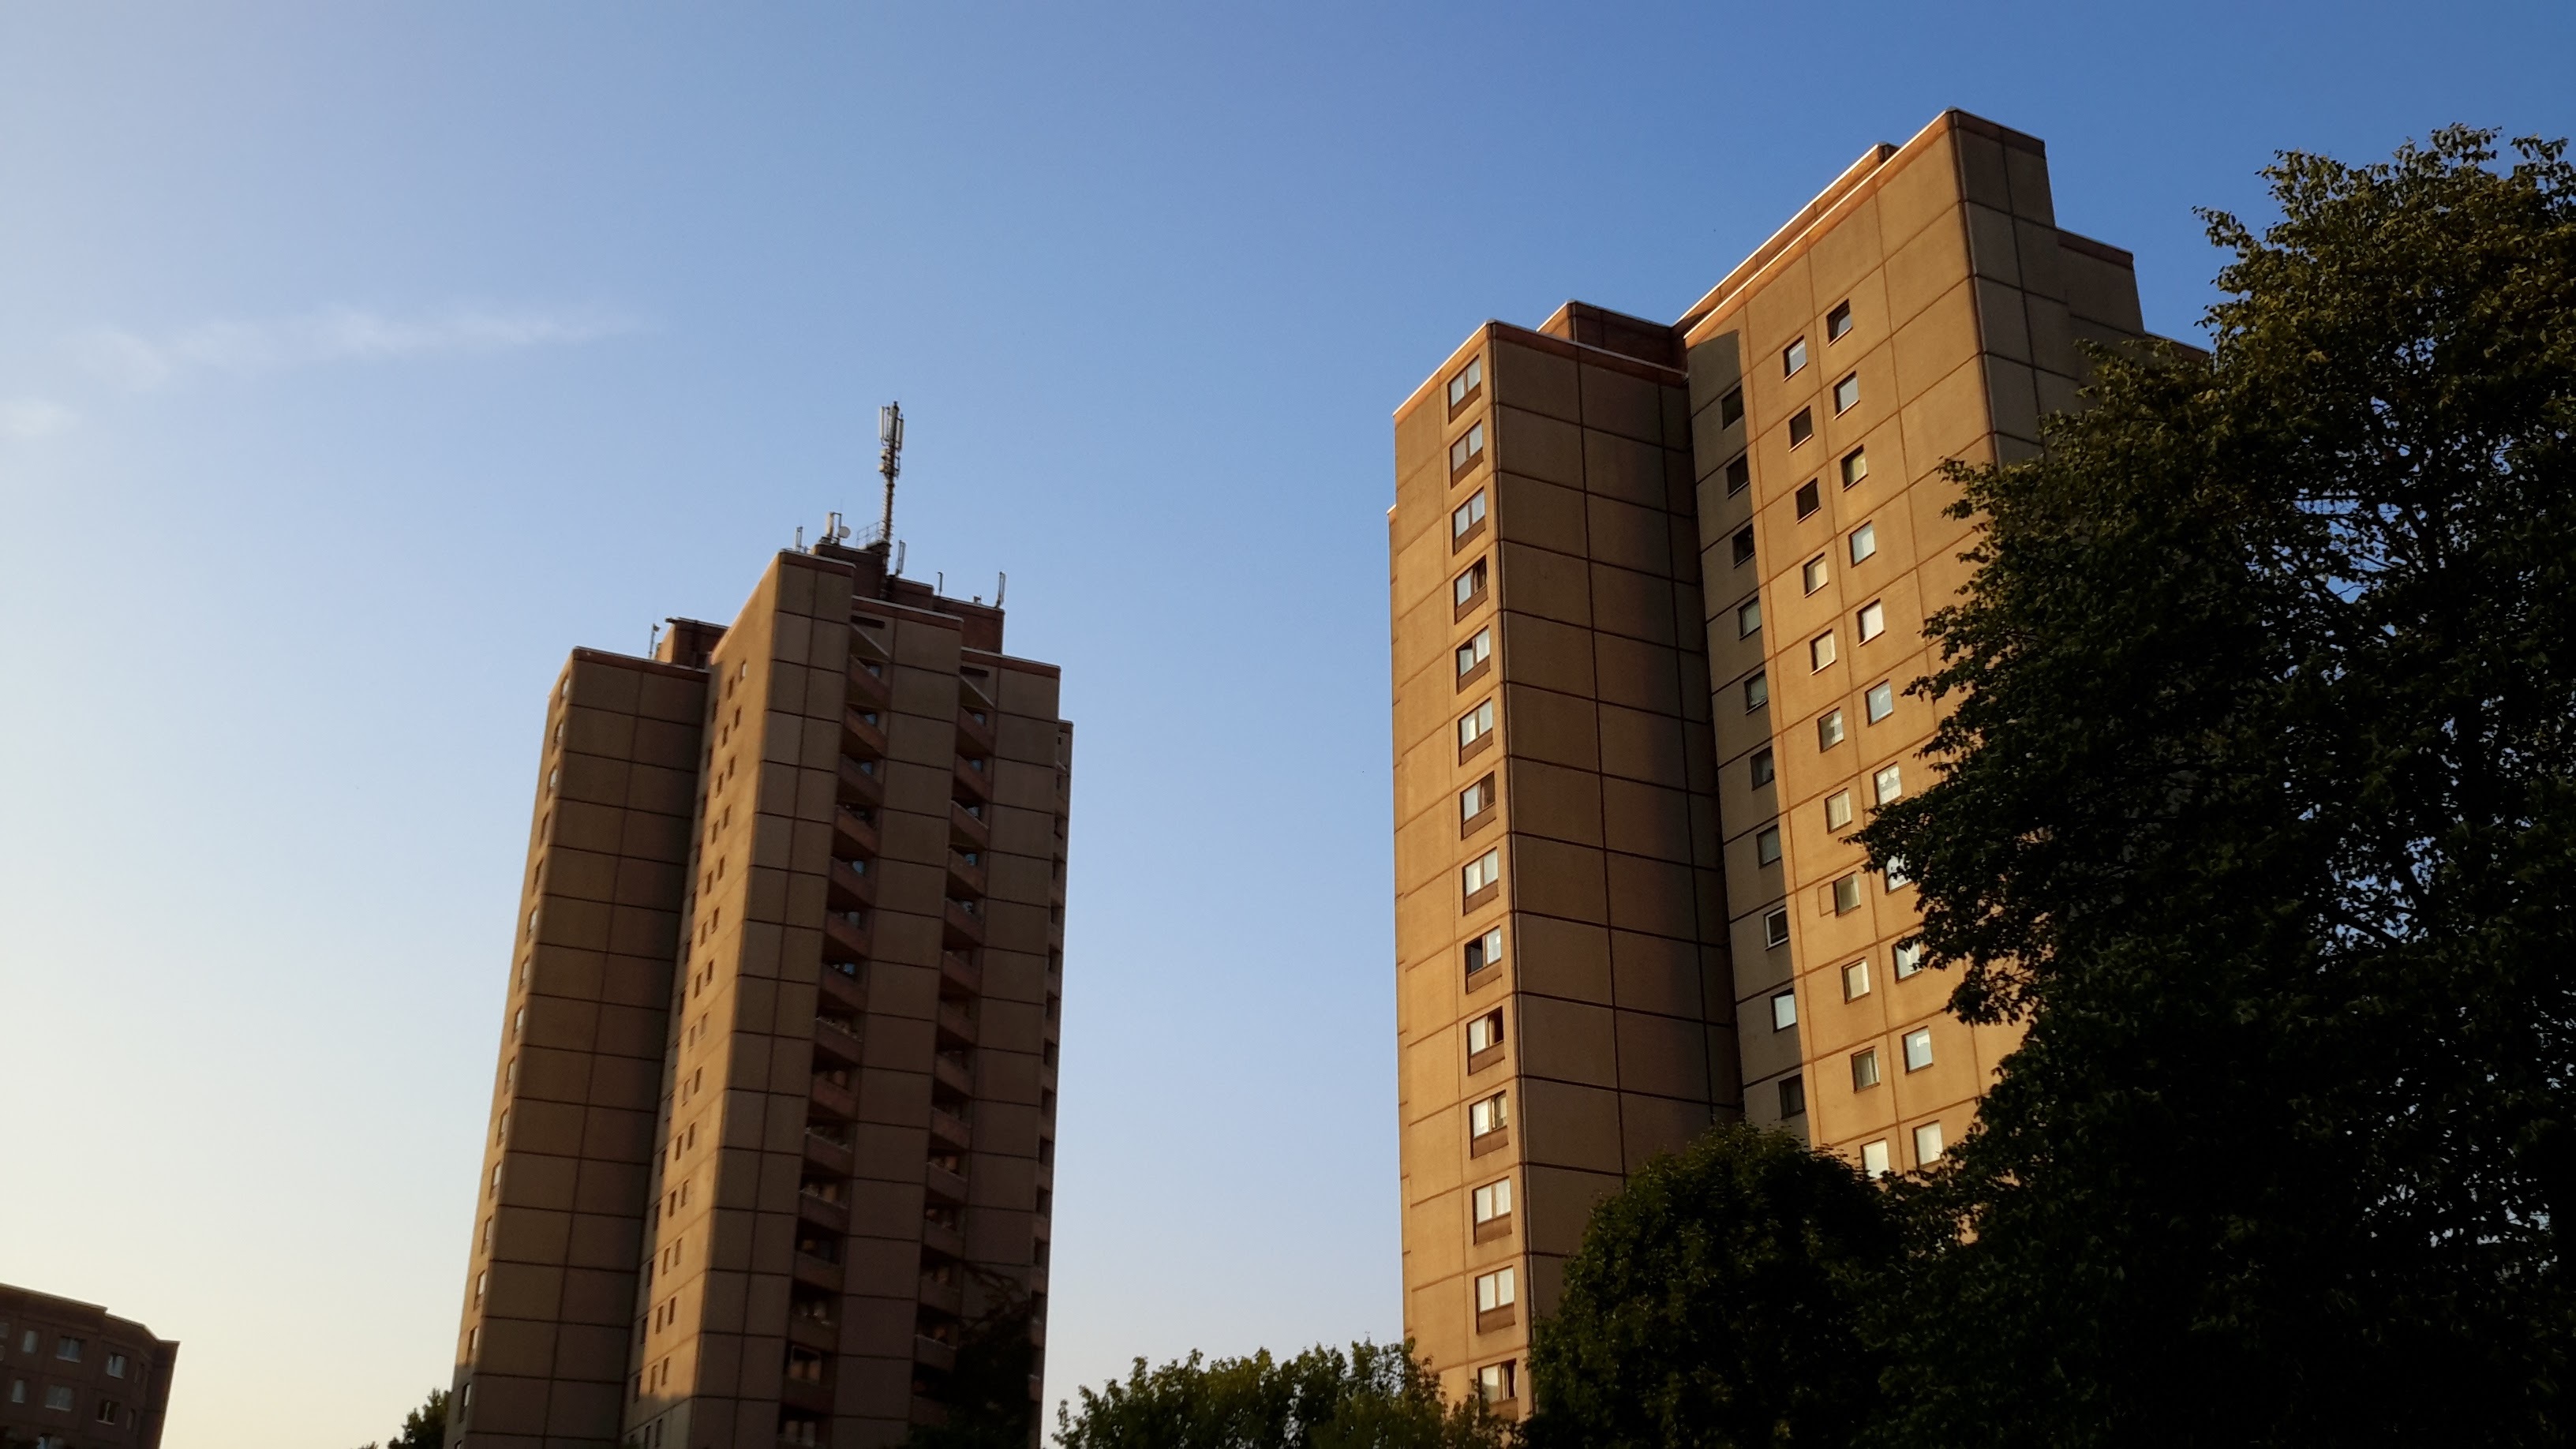
architecture, skyline, building, city, skyscraper, cityscape, downtown, tower, landmark, facade, tower block, berlin, ddr, prefab, urban area